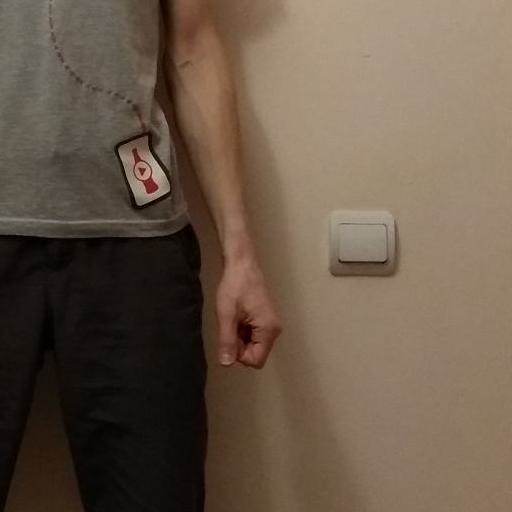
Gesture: no_gesture